Crucifixion of Saint Peter (Caravaggio)

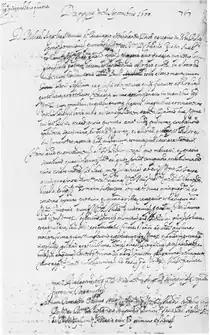
A notary's copy of the contract between Caravaggio and Cerasi.

Although much has been said about the supposed rivalry between Carracci and Caravaggio, there is no historical evidence about any serious tensions. Both were successful and sought-after artists in Rome. Caravaggio gained the Cerasi commission right after his celebrated works in the Contarelli Chapel had been finished, and Carracci was busy creating his great fresco cycle in the Palazzo Farnese. In these circumstances there was little reason for them to regard each other as business rivals, states Denis Mahon.